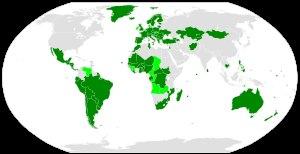
La Convention contre la torture et autres peines ou traitements cruels, inhumains ou dégradants est un traité de droit international relatif aux droits de l'Homme, adopté dans le cadre des Nations unies, visant à empêcher la torture partout dans le monde.